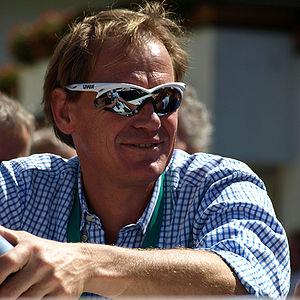
Markus Wasmeier, né le 9 septembre 1963 à Schliersee, est un ancien skieur alpin allemand.